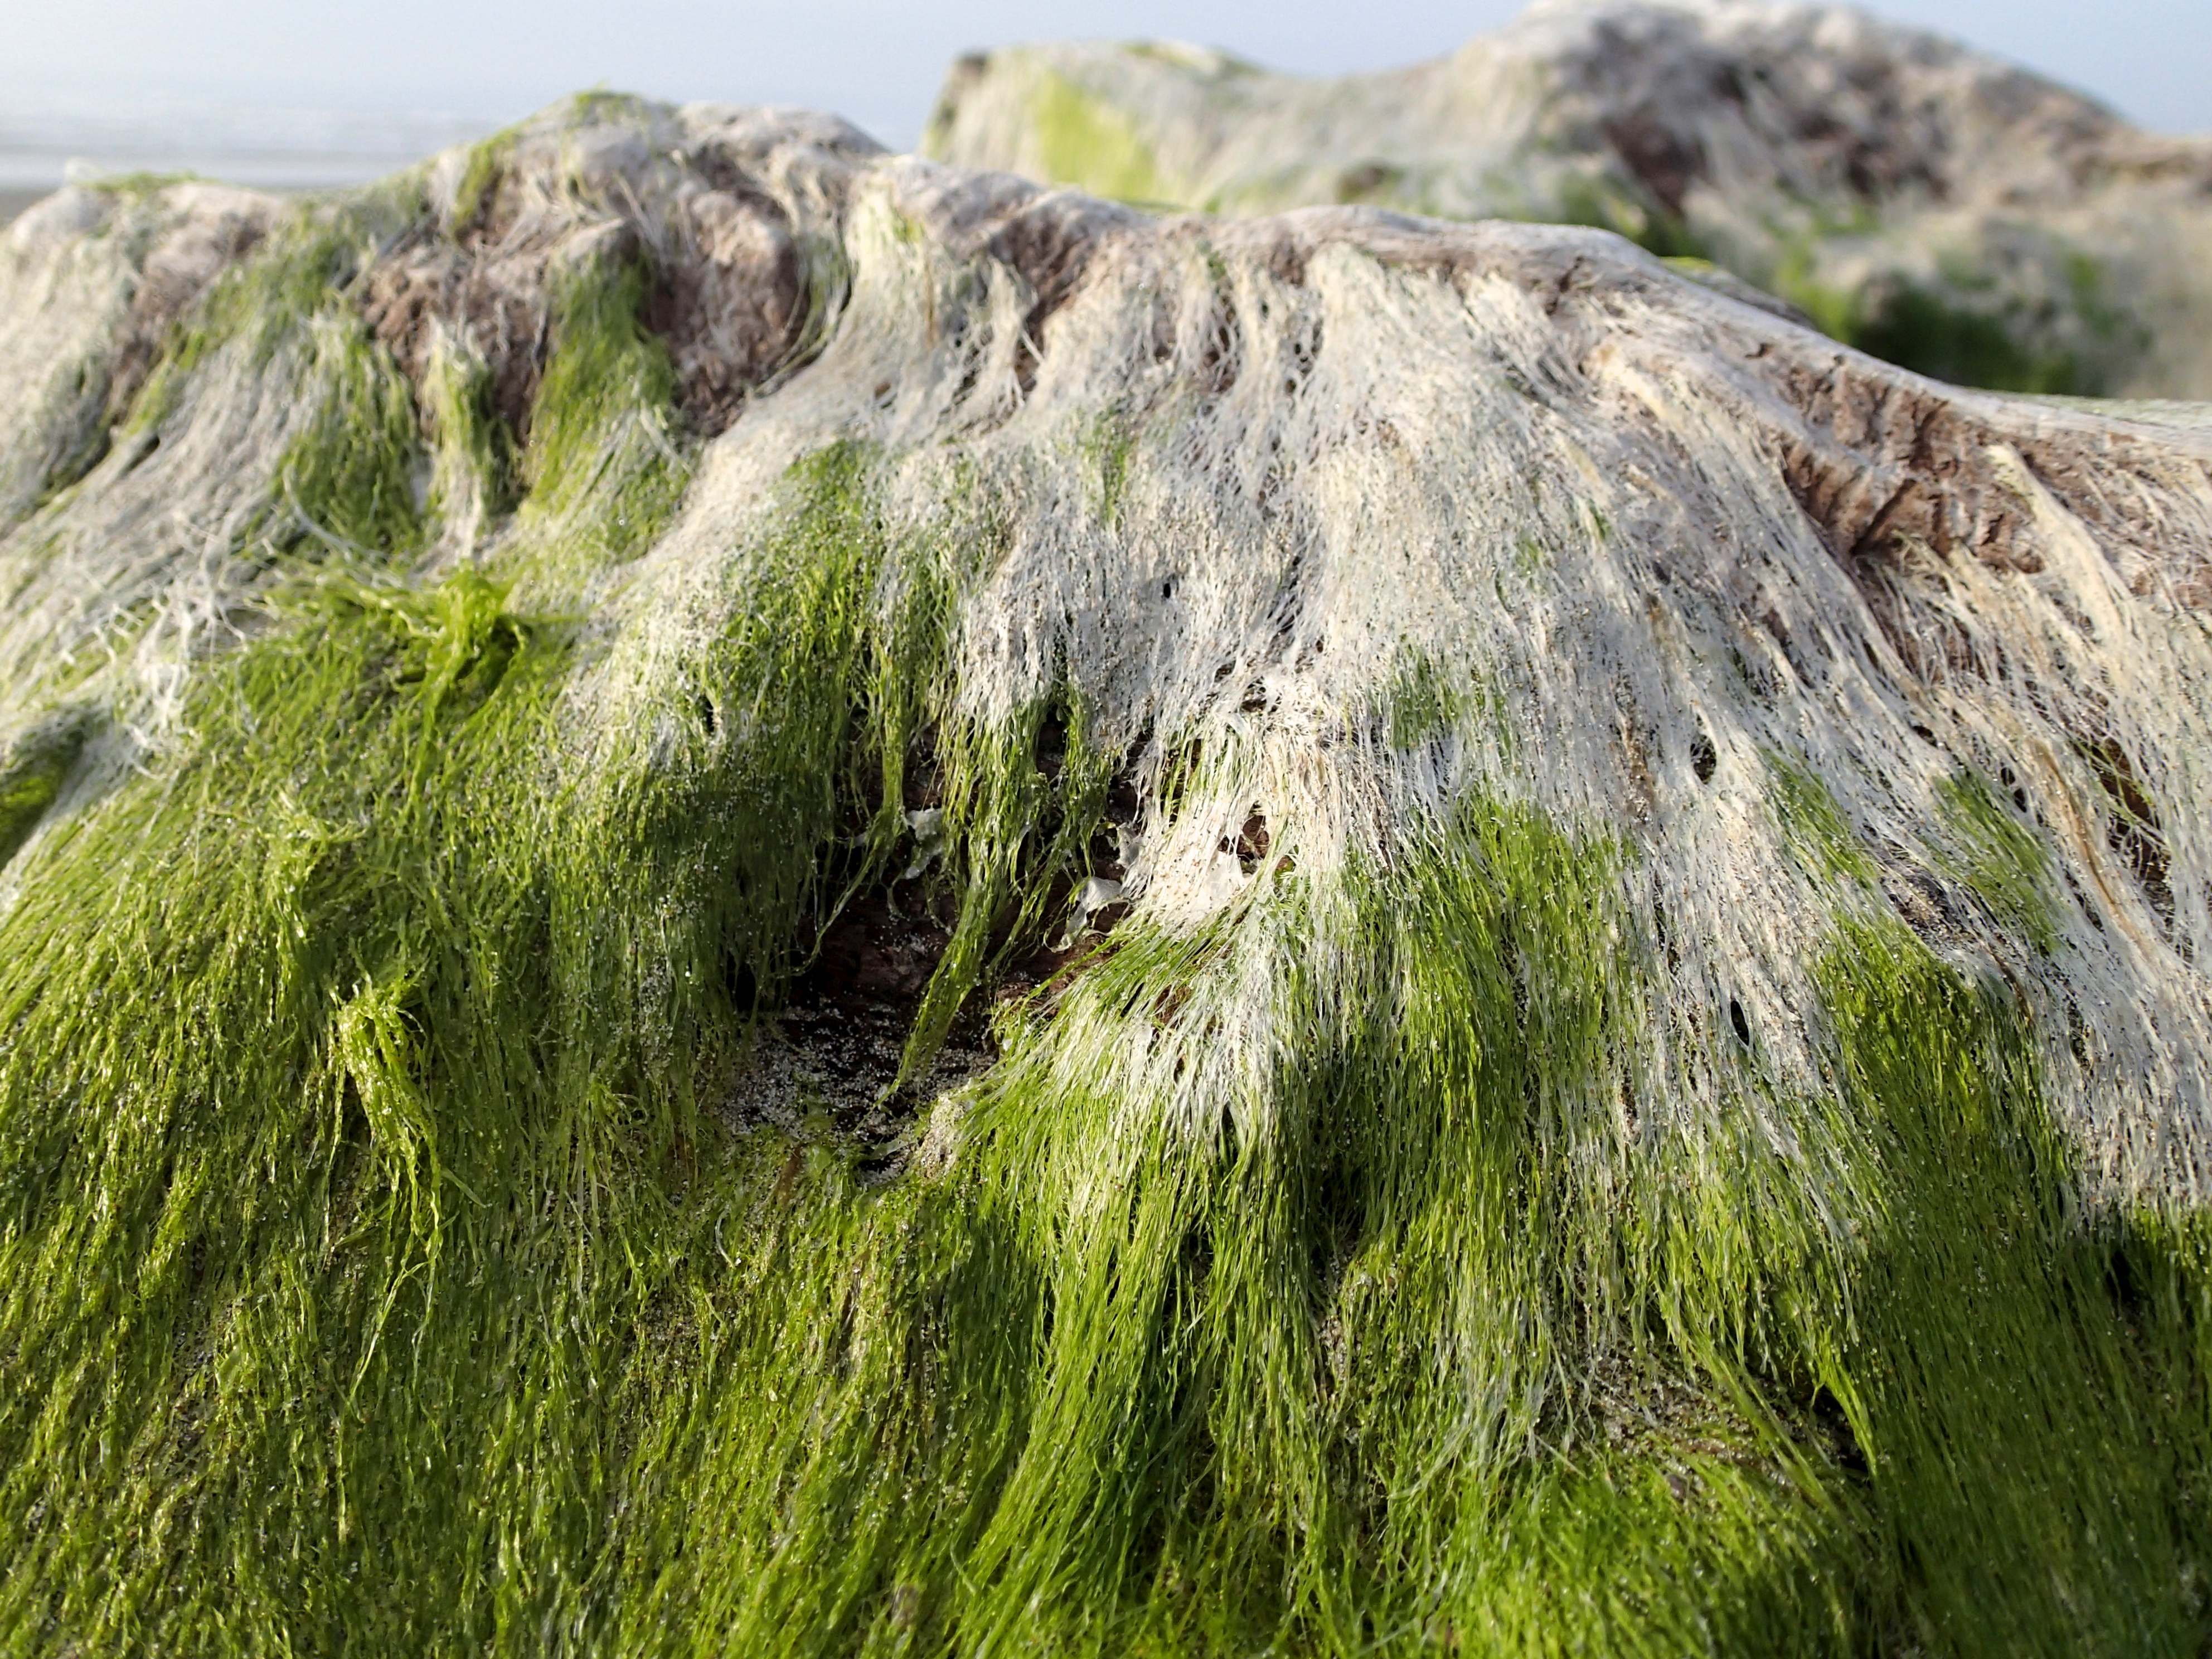
sea, coast, tree, grass, rock, mountain, plant, hill, flower, cliff, green, terrain, flora, geology, grassland, vegetation, badlands, habitat, landform, grass family